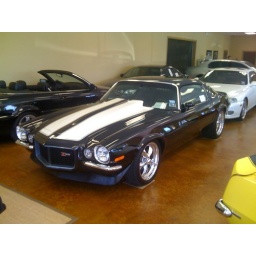
My favorite car on the showroom floor by far.